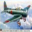
Label: airplane